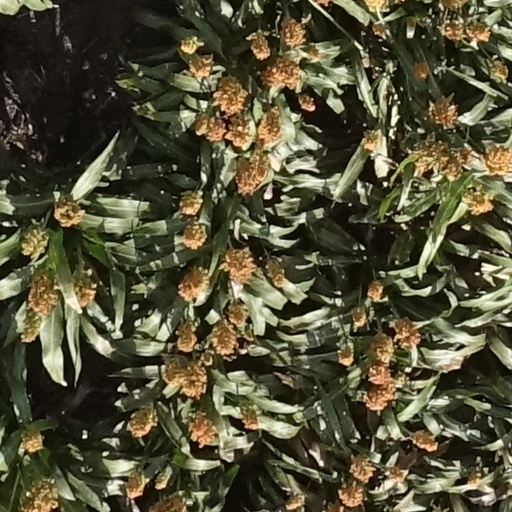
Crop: sorghum